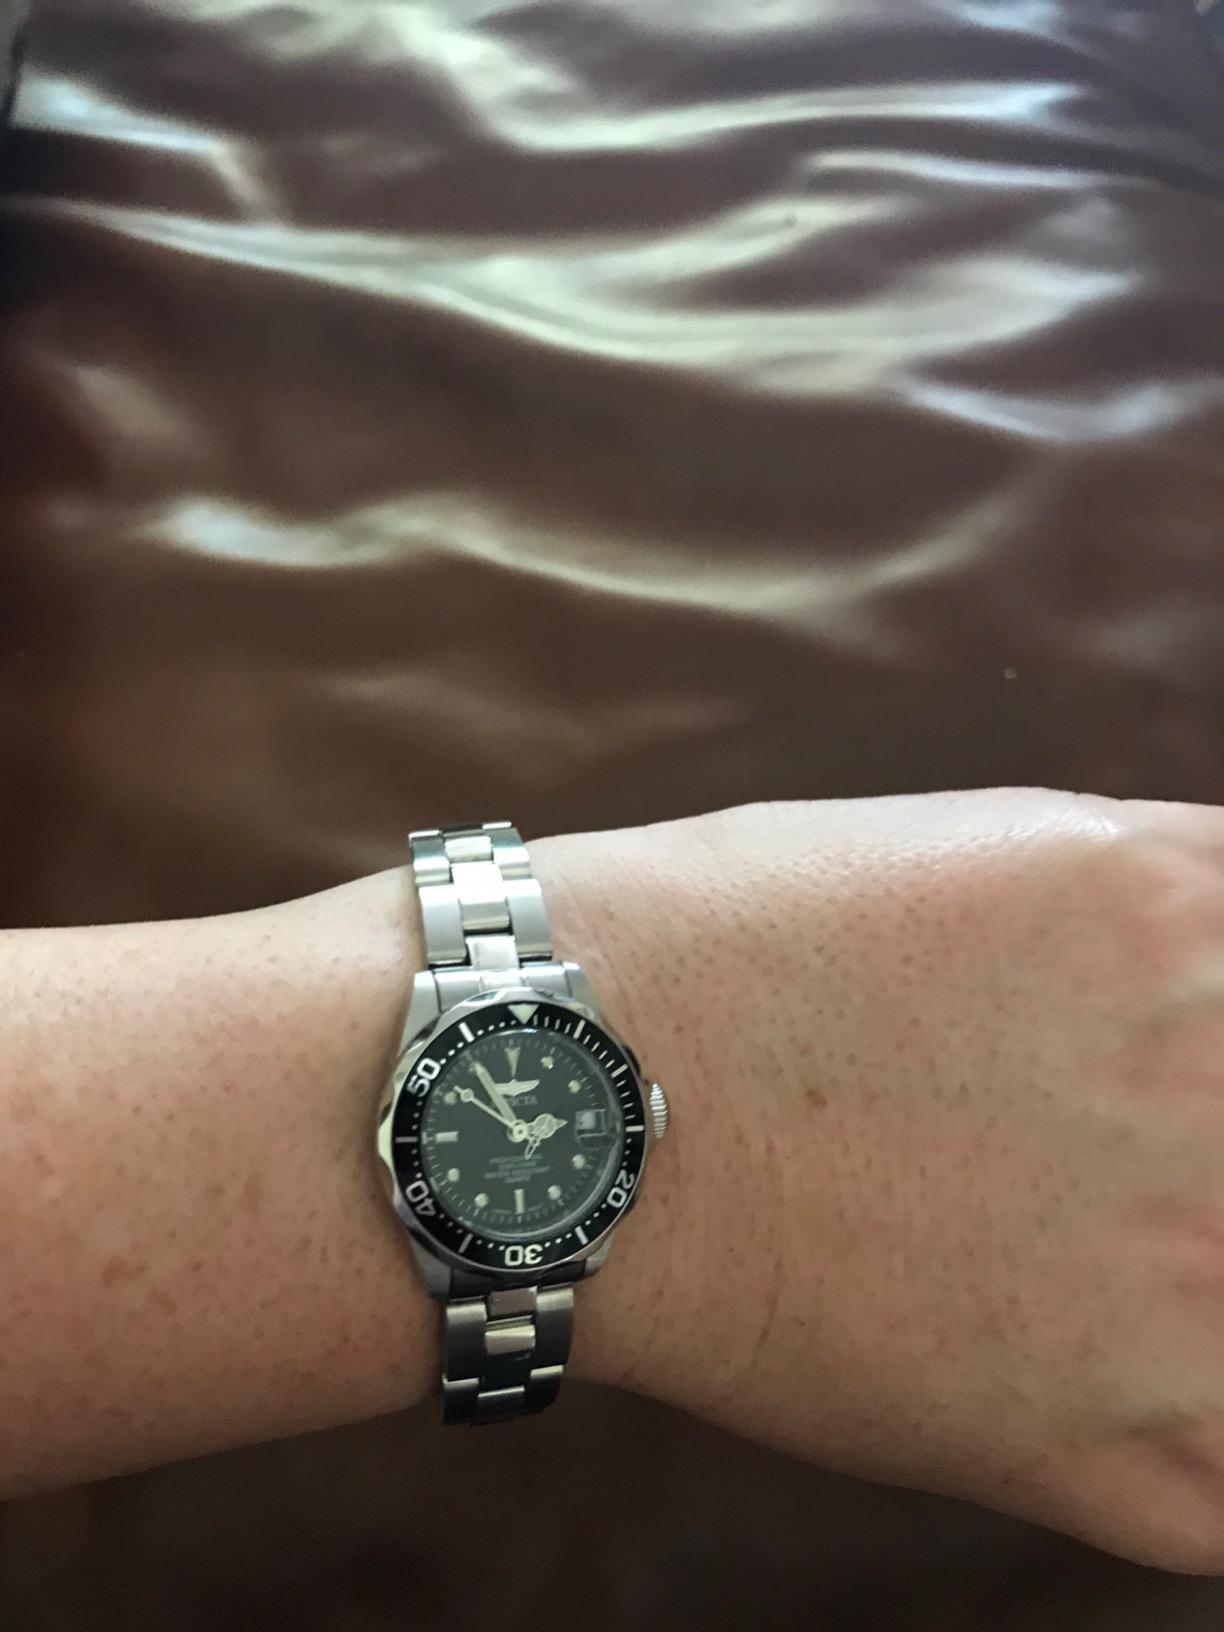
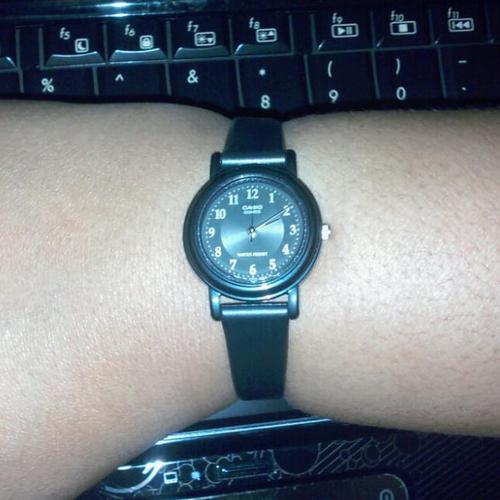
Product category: accessories_watch
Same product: no